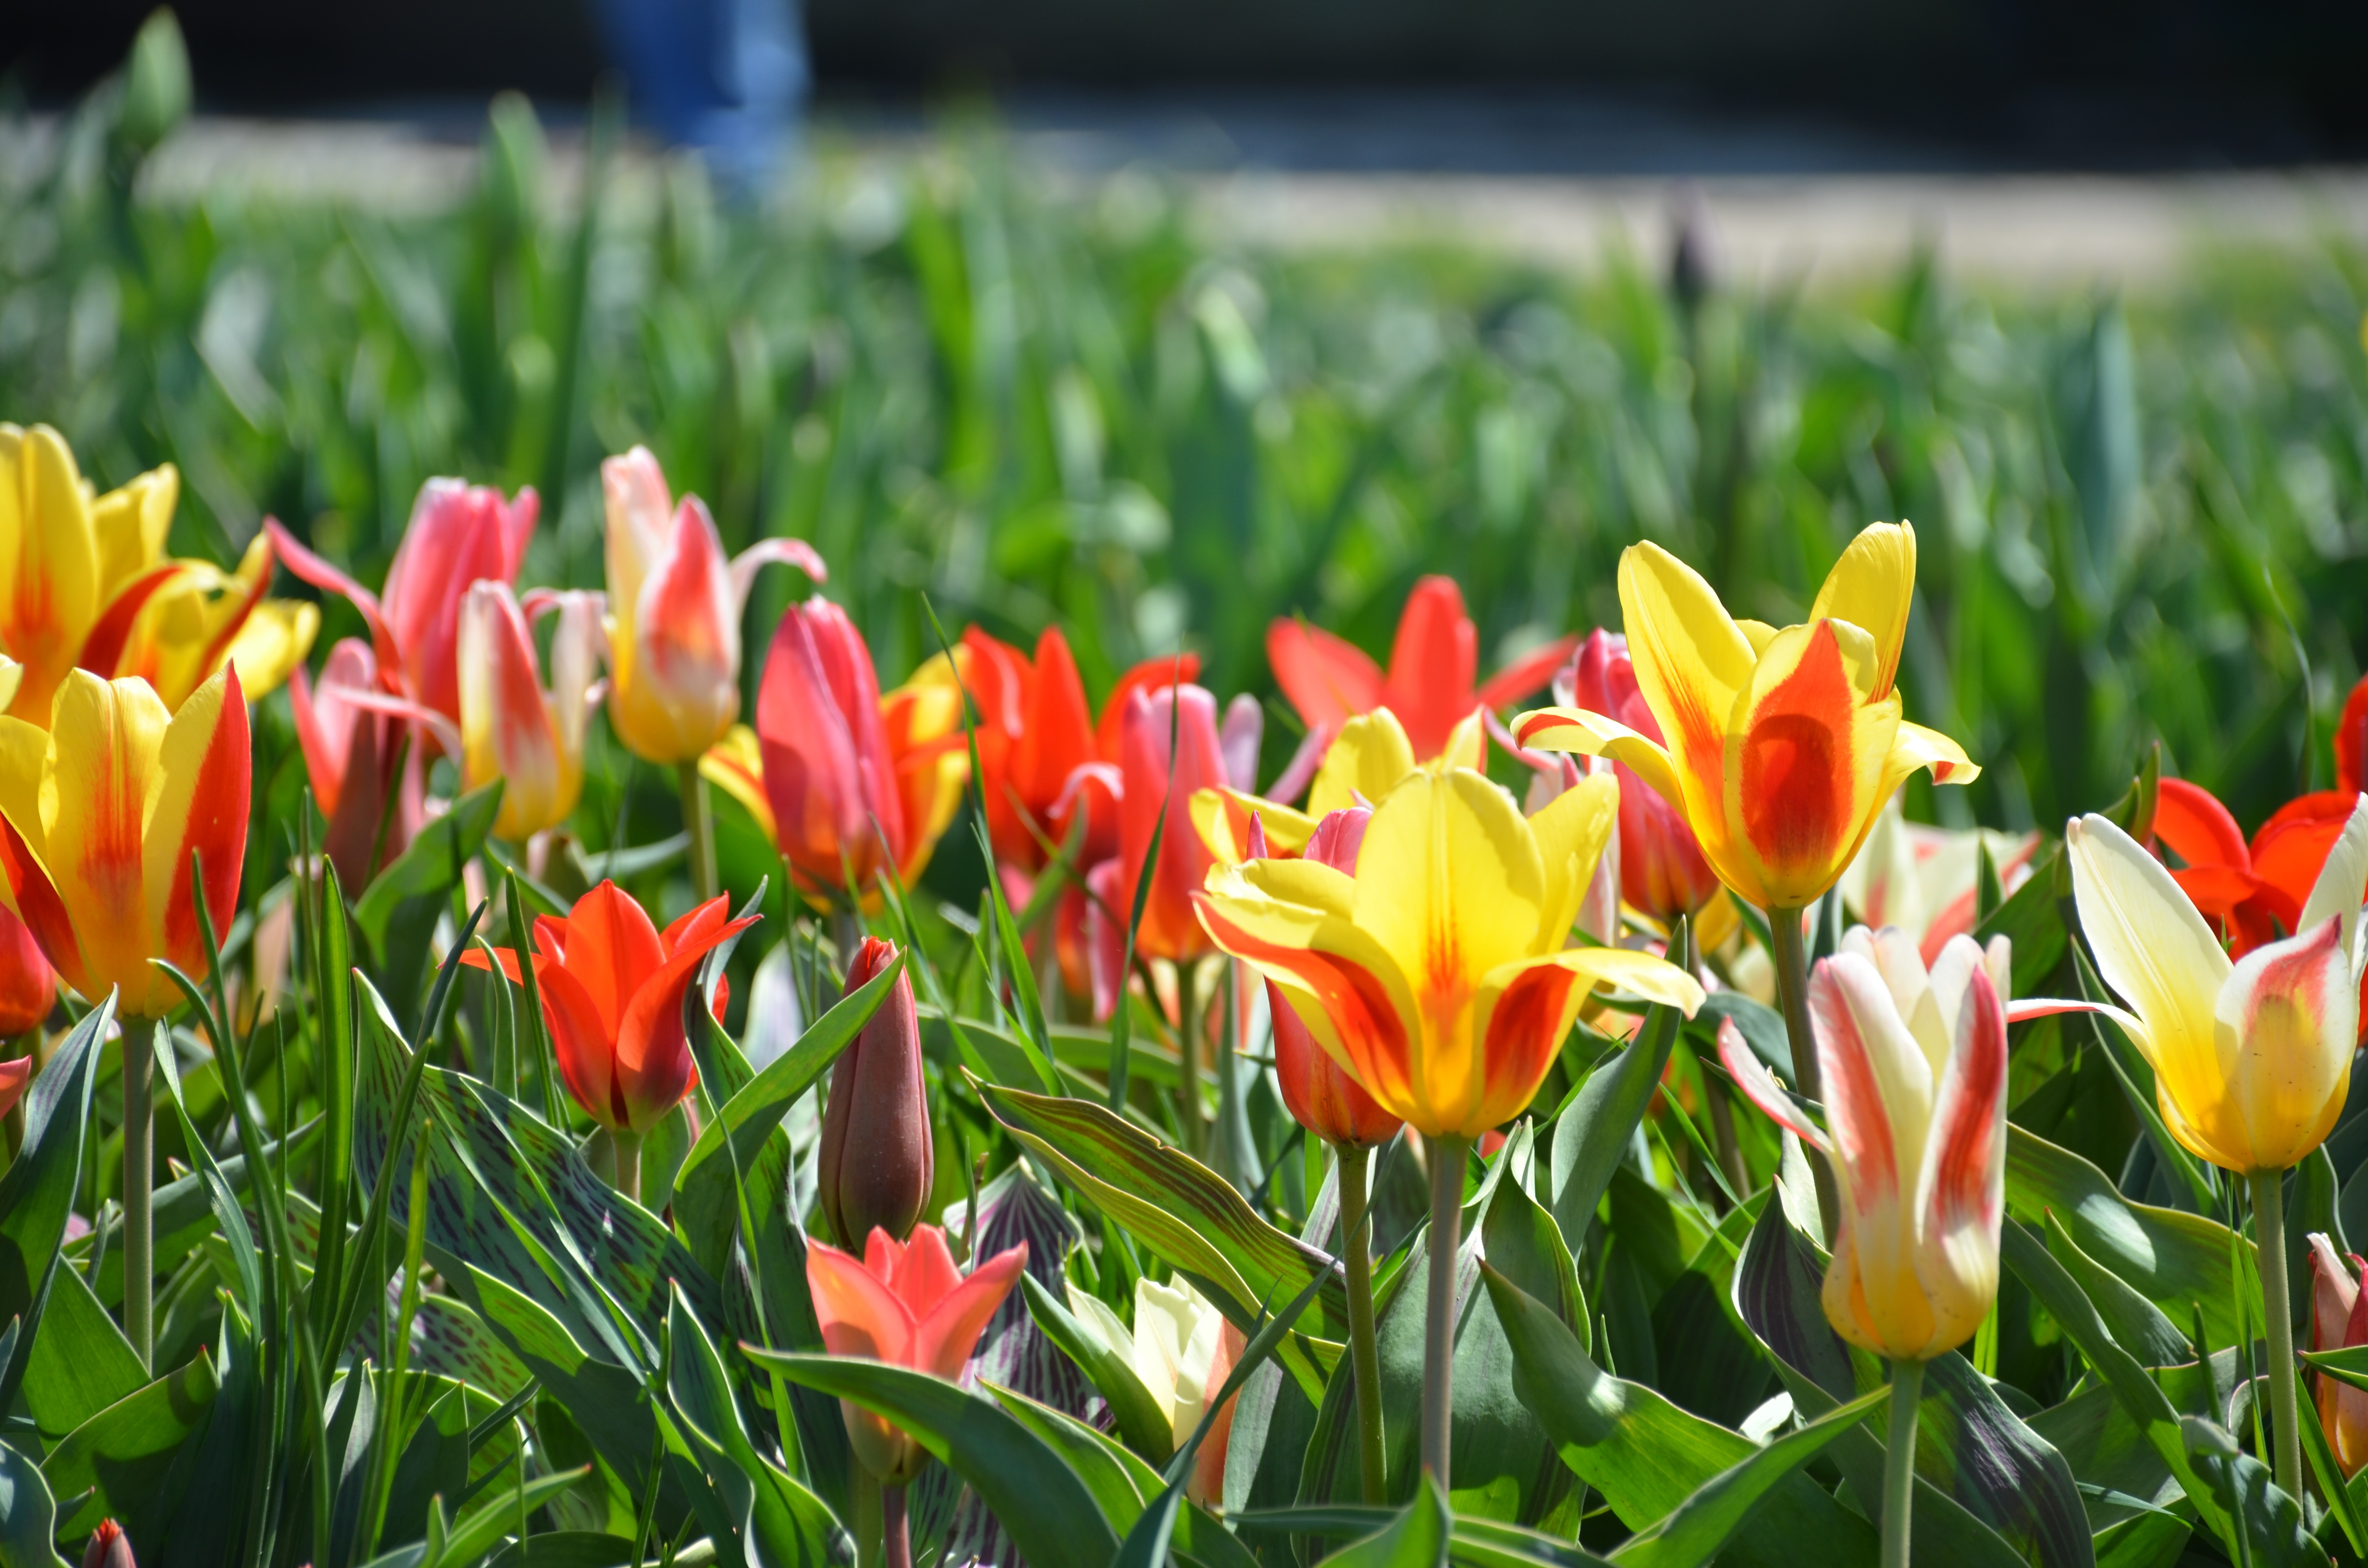
plant, flower, tulip, botany, colorful, yellow, garden, flowers, holland, michigan, tulips, flowering plant, lily family, plant stem, land plant